Unrotated Projectile

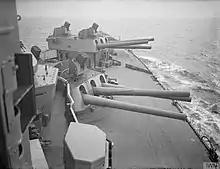

In 2011, David Edgerton wrote that in "The Wizard War" a chapter in volume II of his wartime memoirs, Winston Churchill defended his interest in anti-aircraft rocket research which had begun in the 1930s. Churchill had promoted anti-aircraft rockets, aerial mines and the photo-electric proximity fuze (PE fuze). Churchill wrote that anti-aircraft guns only became effective towards the end of The Blitz, just as the rockets he championed were coming into service. Edgerton wrote that this meant that they were too late. When Churchill had become Prime Minister in 1940, he had put even more emphasis on rocket development and the PE fuze. The mass production of anti-aircraft rockets, chemical rockets, rockets for aerial minefields and other uses cost £14 million. For the production of Cordite SC, ROF Bishopton, a big new factory was built at Bishopton in Scotland and in November 1940 ROF Ranskill was commissioned at Ranskill in Nottinghamshire, which took until 1942 to become operational.